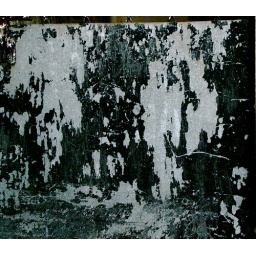
New street art spotted in Chapel Road, Bandra